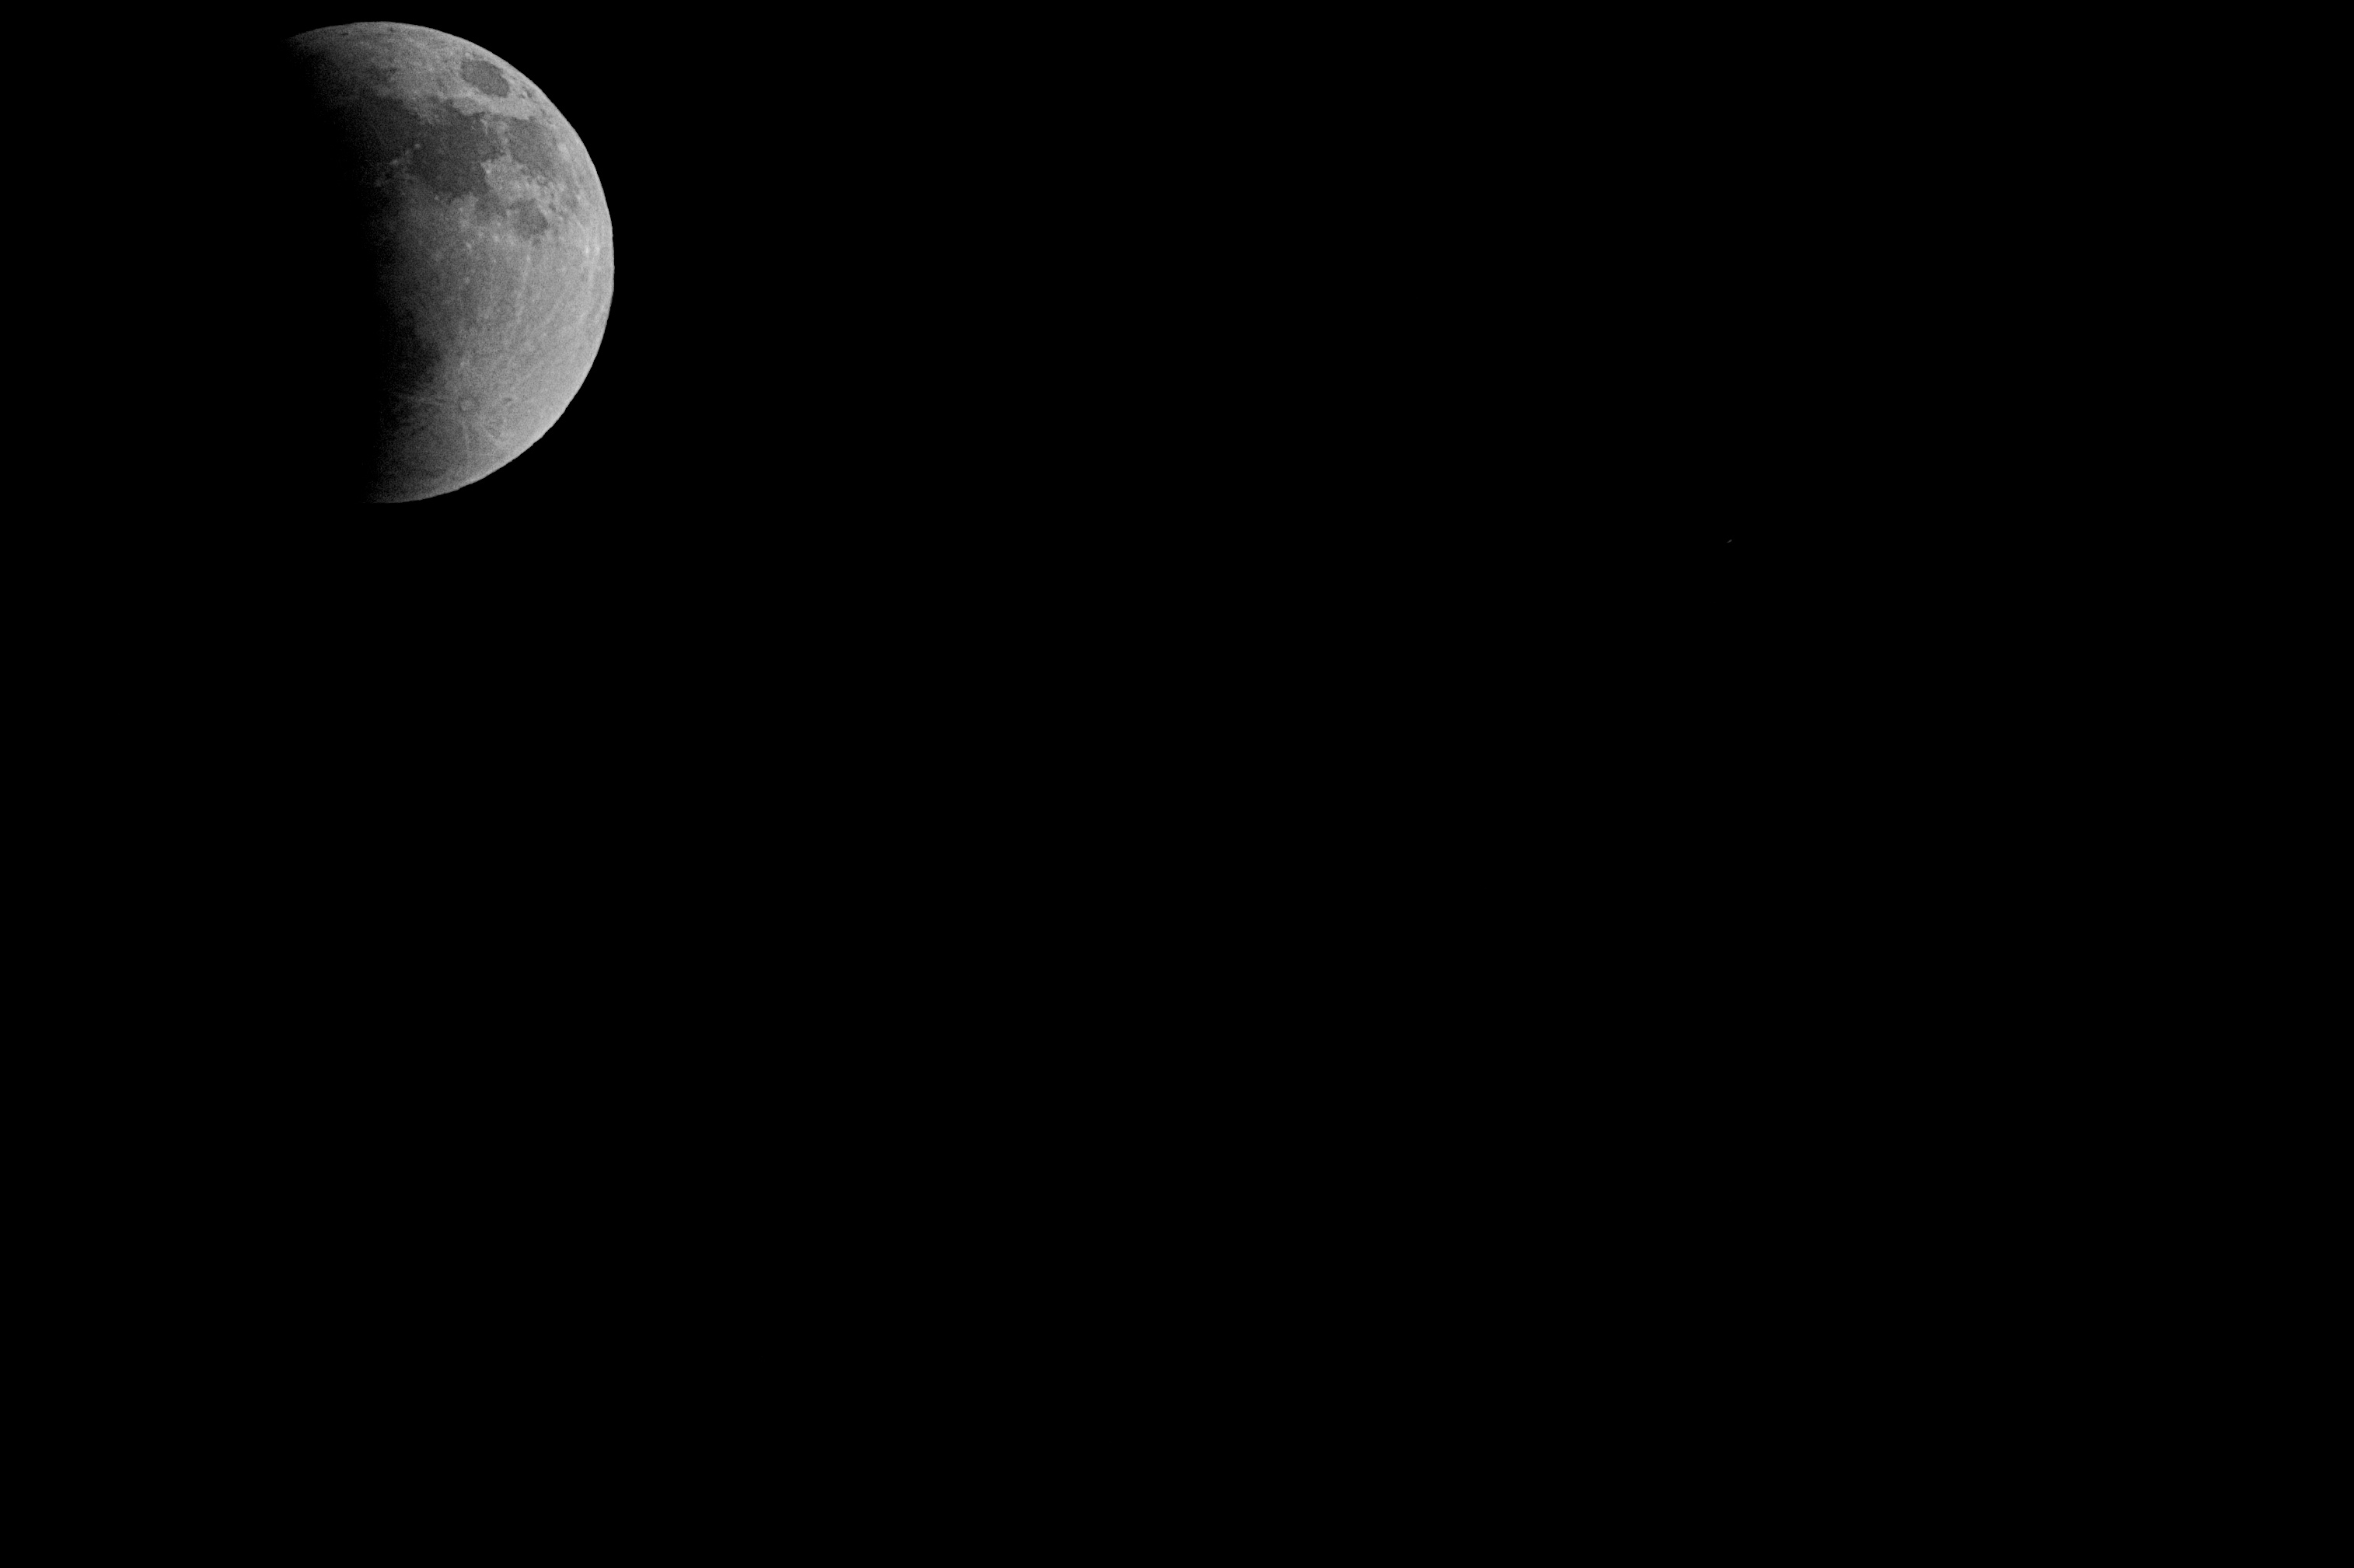
black and white, darkness, moon, eclipse, crescent, lunar eclipse, monochrome photography, geological phenomenon, celestial event